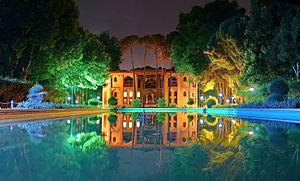
Le palais Hacht-Behecht, est un palais iranien de l'époque de la dynastie safavide qui se trouve à Ispahan. C'est l'un des deux seuls qui subsistent de cette époque dans cette ville.